Daredevils of the Clouds

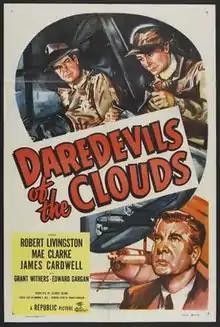
Theatrical poster

Daredevils of the Clouds (aka Daredevils of the Sky) is a 1948 American drama film directed by George Blair and produced by Republic Pictures. The film stars Robert Livingston, Mae Clarke and James Cardwell. "Daredevils of the Clouds" depicts bush pilot flying in northern Canada.